Bader Al-Mutawa

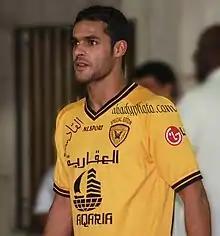
Al-Mutawa with Qadsia in 2007

Bader Ahmed al-Mutawa (born 10 January 1985) is a Kuwaiti professional footballer who plays for Qadsia. He usually operates as a second striker. He wears the jersey number 17. Al-Mutawa is the second-most-capped international player behind Cristiano Ronaldo.